Diana Danielle

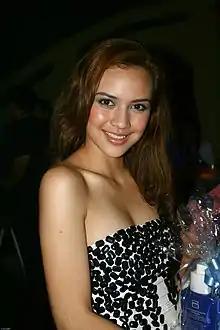

Diana Danielle Danny Beeson (born 22 November 1991), is an American-born Malaysian actress and singer. Starting her career at the age of 11, she primarily worked on television and film.